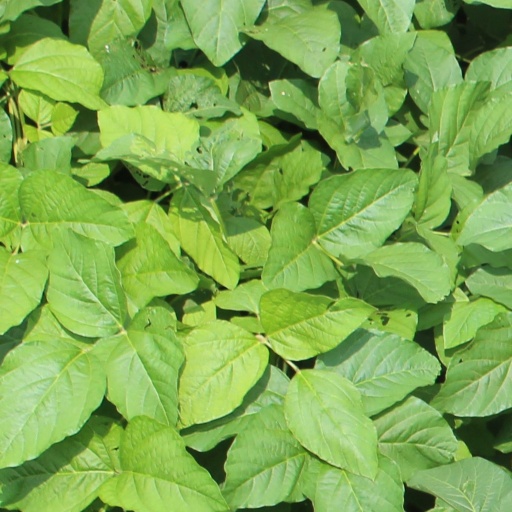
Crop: soybean